Skyline

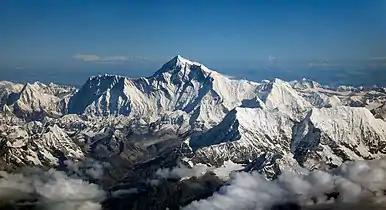
Mount Everest

High-rise buildings, including skyscrapers, are the fundamental feature of urban skylines. Both contours and cladding (brick or glass) make an impact on the overall appearance of a skyline.